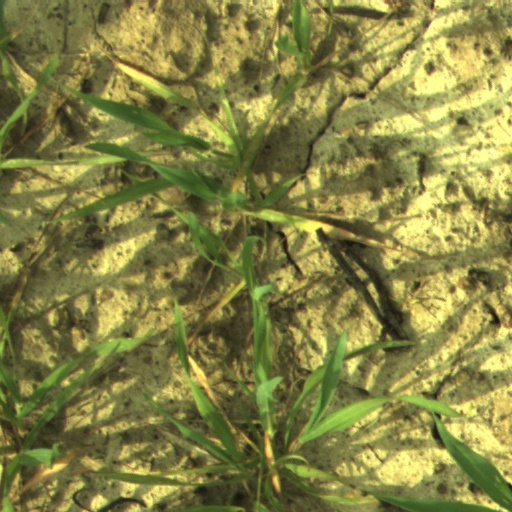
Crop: wheat